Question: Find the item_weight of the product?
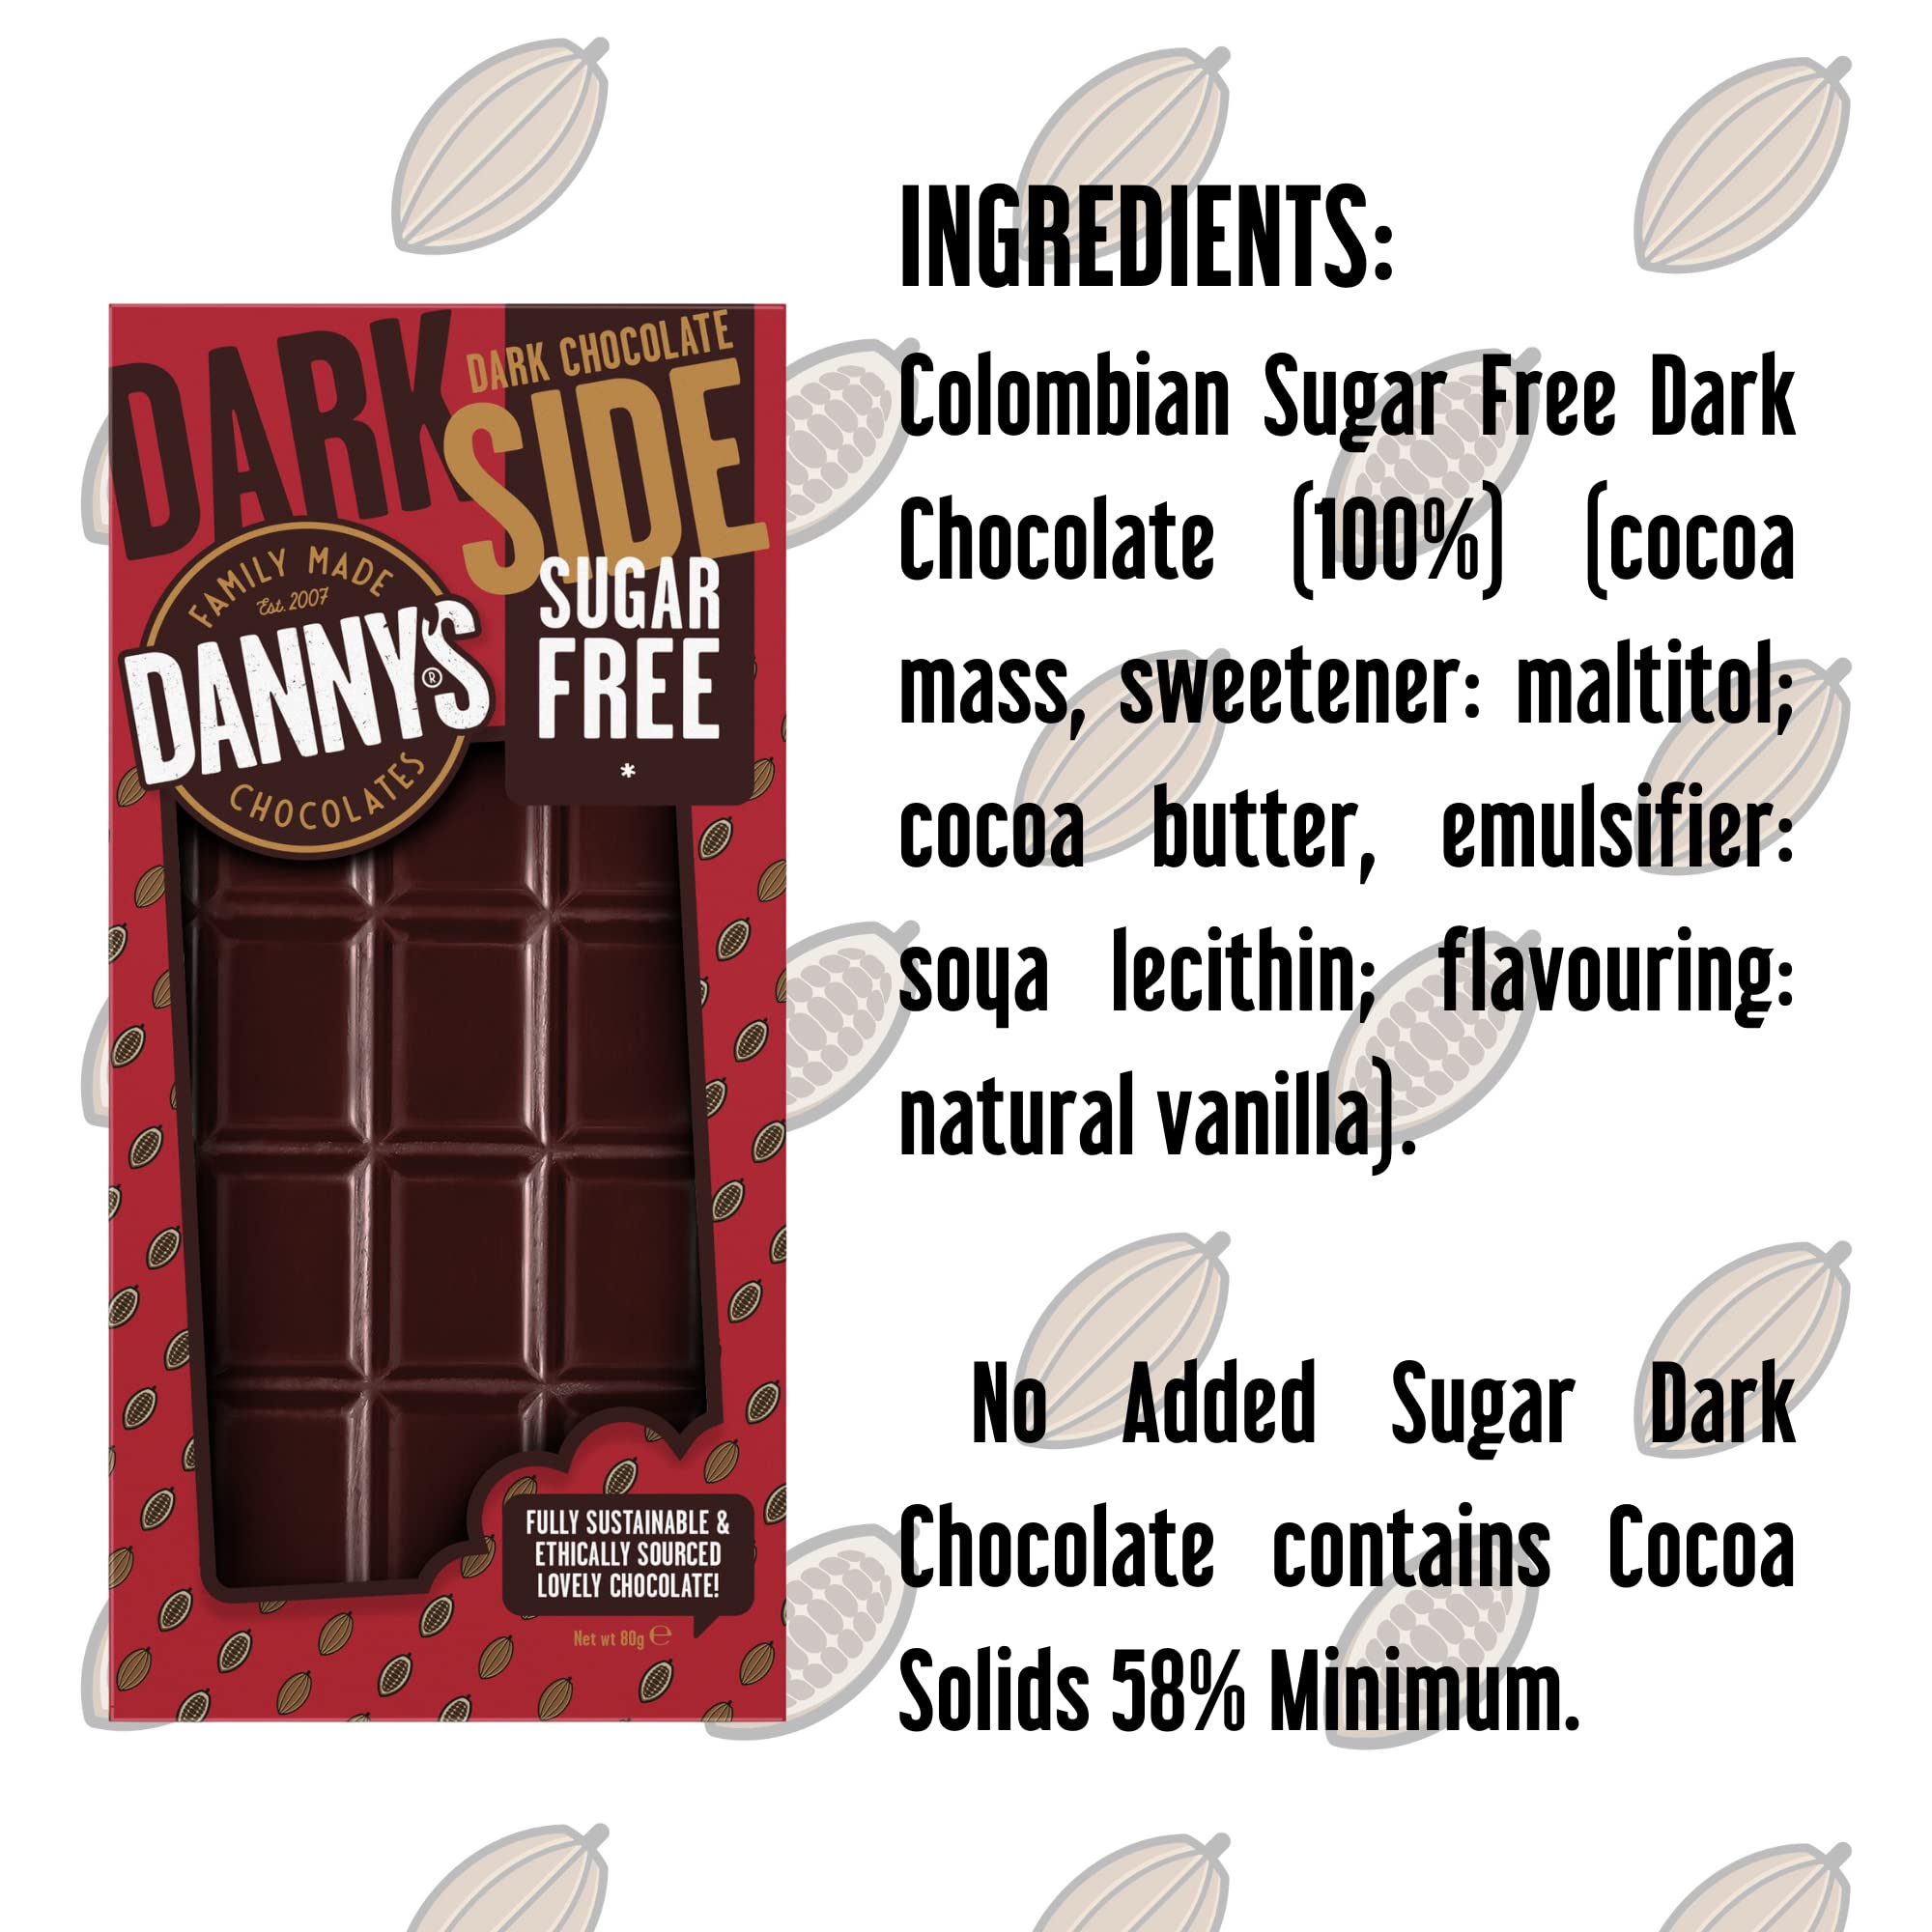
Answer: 80.0 gram